USS Sabalo (SP-225)

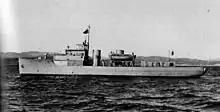
HMCS "Cougar" in the Strait of Juan de Fuca, ca. December 1940.

Once again named "Breezin' Thru", she operated as a pleasure yacht until sunk during a hurricane at Kingston, Jamaica, in September 1950.